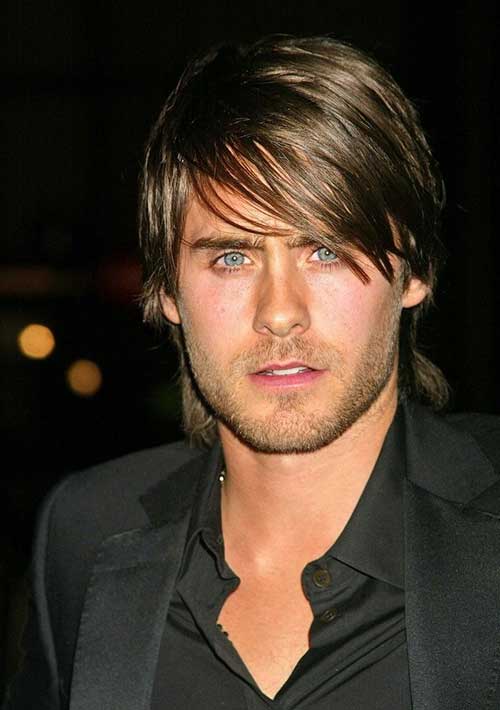
Gender: men